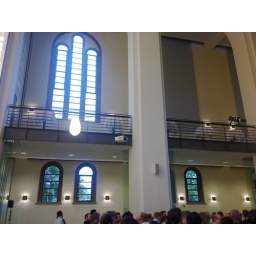
2010-06-01: Conference meeting in old church building in Berlin, Friedriechsberg